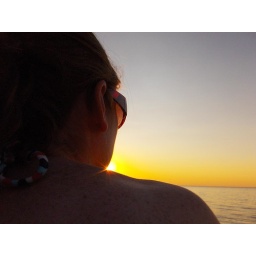
labor day weekend at the lake house in bridgman, michigan with 17 of our closest friends :D